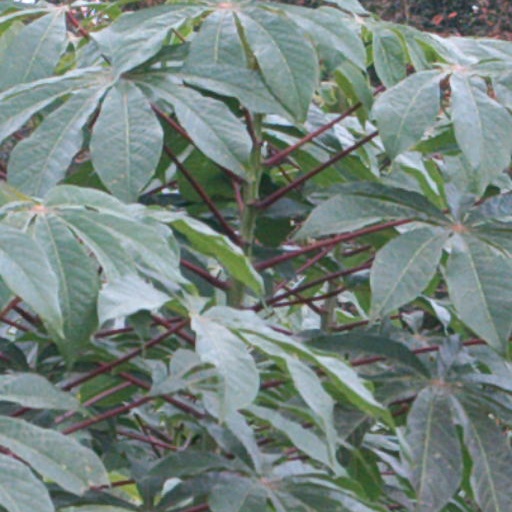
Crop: cassava